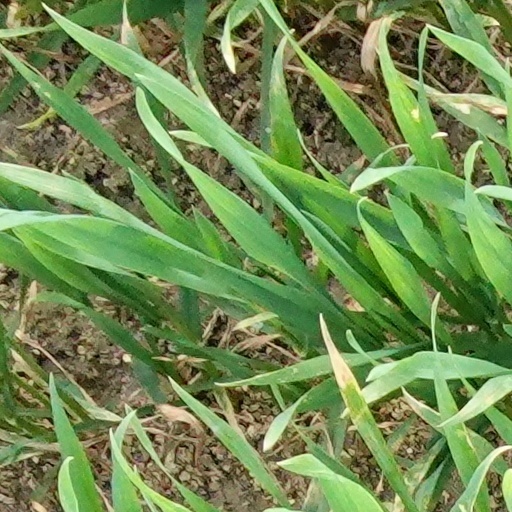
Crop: wheat